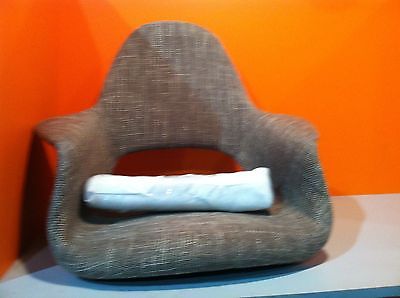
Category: chair